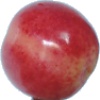
Label: cherry_rainier